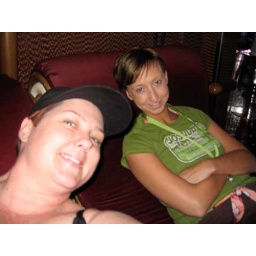
Waiting to leave for our Snuba excursion, we were able to lounge in these great chairs by the bar.